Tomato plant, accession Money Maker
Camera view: bottom (45 deg); turntable rotation: 210 degrees
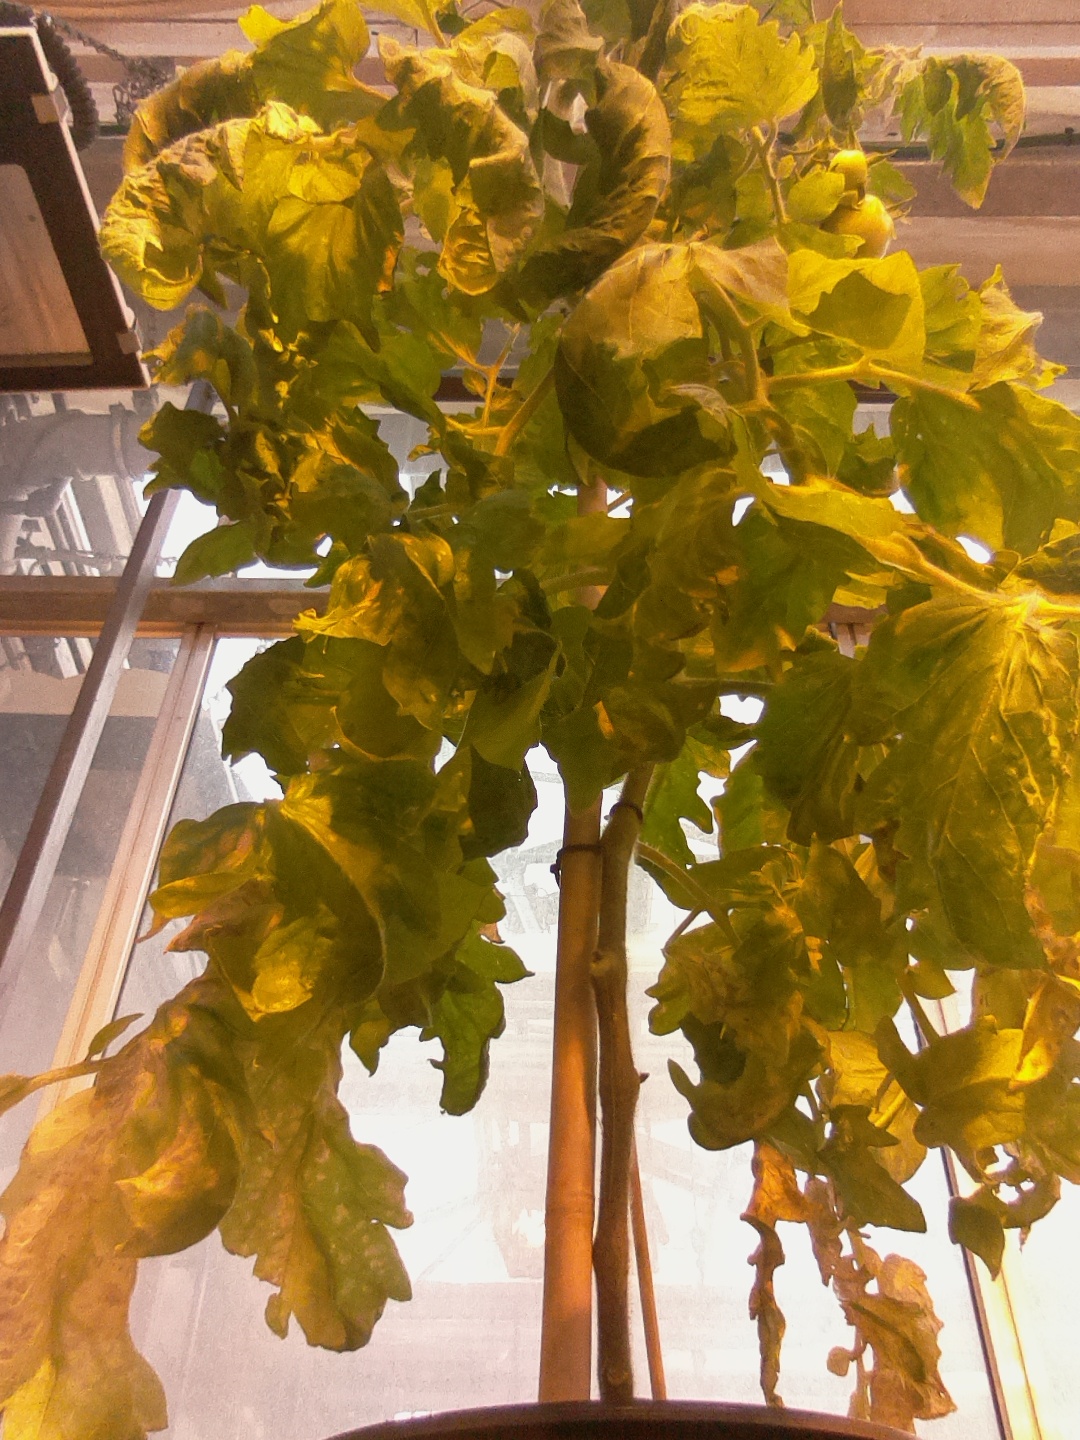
BBCH growth stage 78: 80% -90% of final fruit size